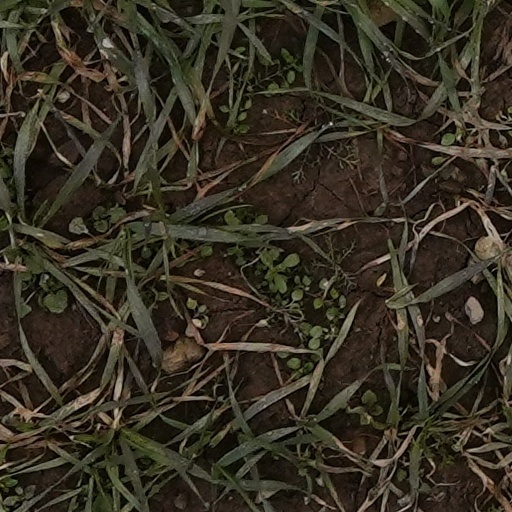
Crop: wheat